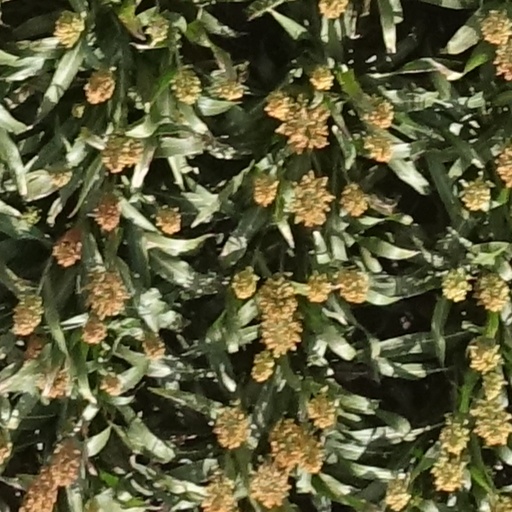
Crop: sorghum